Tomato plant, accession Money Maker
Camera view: vertical (180 deg); turntable rotation: 30 degrees
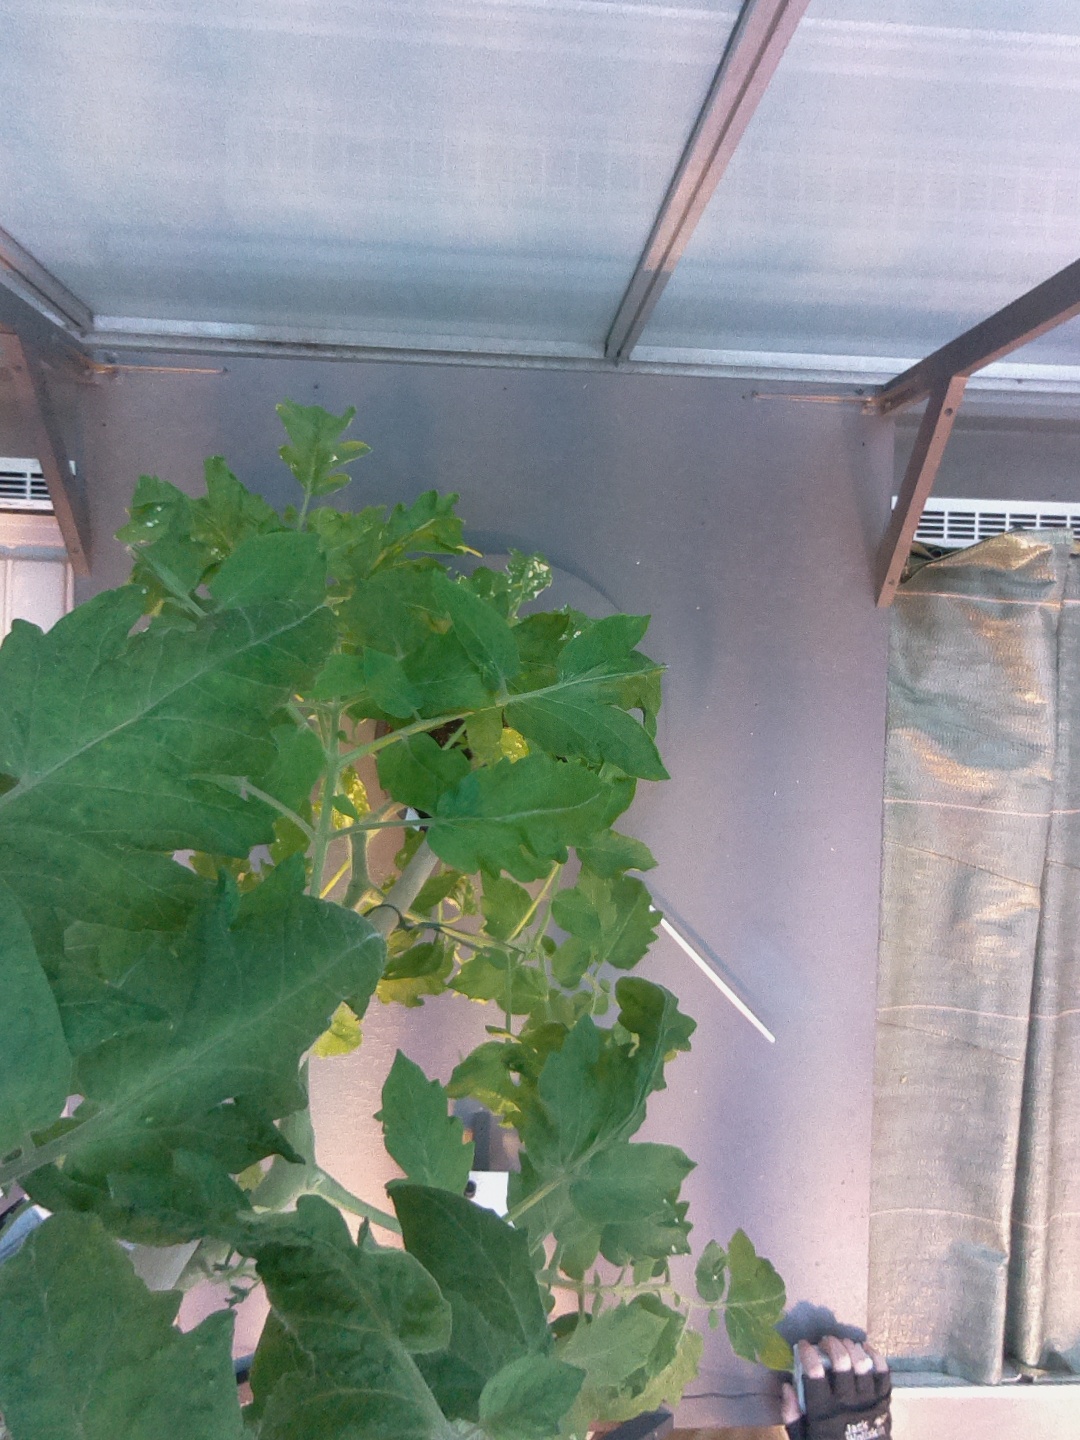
BBCH growth stage 60: First flowers open